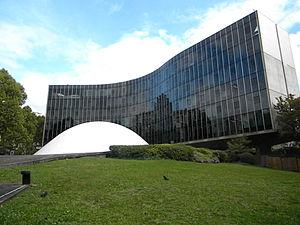
Trepalium est une série télévisée d’anticipation française en six épisodes de 52 minutes, créée par Antarès Bassis et Sophie Hiet, diffusée le 11 et le 18 février 2016 sur Arte.